Johann Sedlatzek

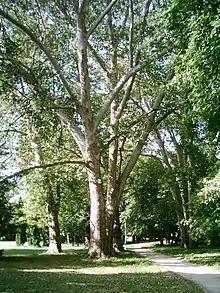
Schubert park-Zselíz-platánok. Formerly Wahring Friedhoff, The original burial place of Ludwig van Beethoven and Franz Schubert, where Johann Sedlatzek was buried in 1866.

Many of the reviews of Johann Sedlatzek's performances which appeared in London journals in the nineteenth century make special mention of the specific type of flute he played, showing a strong association between the musician and his instrument. Although the English writers consistently referred to his instrument as the "German" flute, it was actually Viennese.